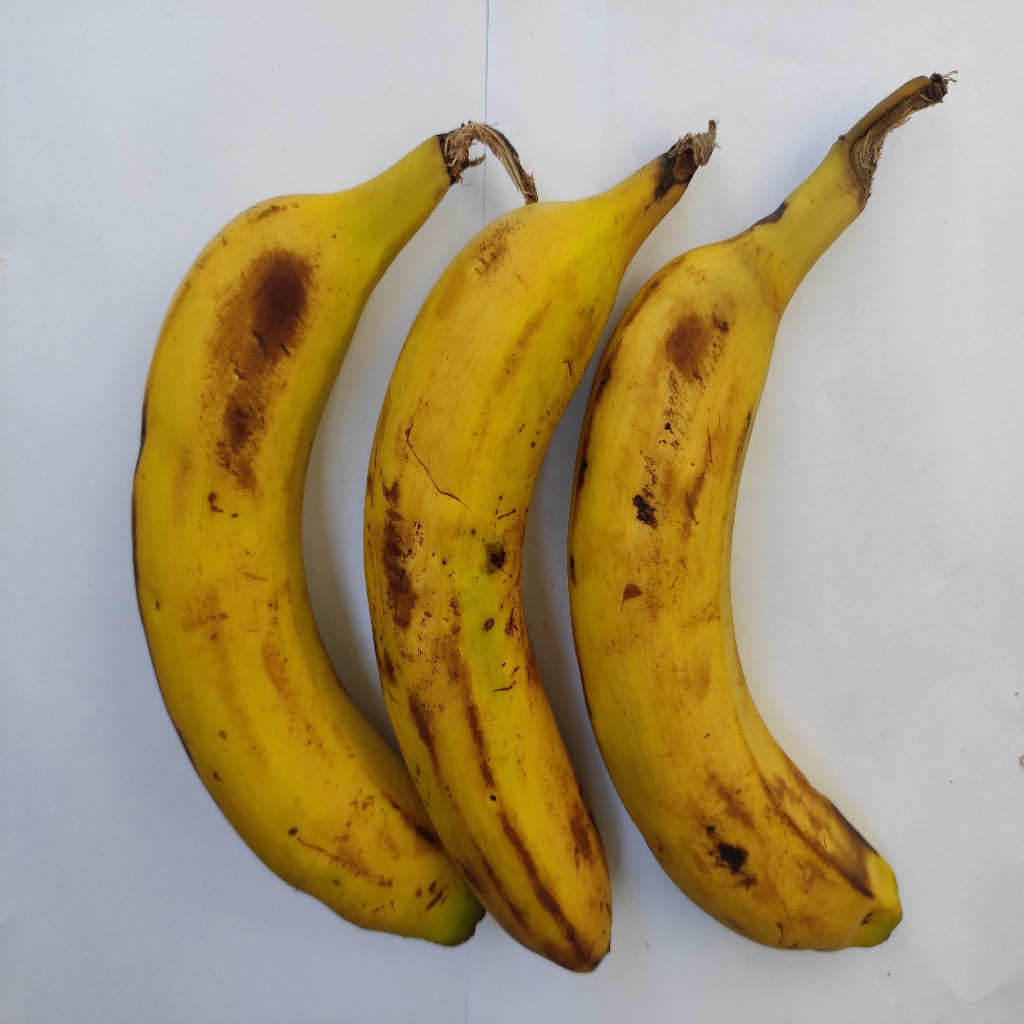
Crop: banana
Quality class: Class_B